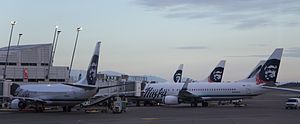
Alaska Airlines
Et Alaska Airlines-fly i Seattle-Tacoma International Airport.
Alaska Airlines er et amerikansk flyselskab med hovedkvarter i Seattle.